Gülhane Training and Research Hospital

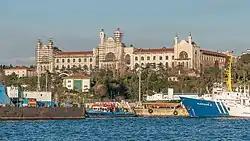
Gülhane Military Medical Academy (1903), its first building, Istanbul.

Gülhane Training and Research Hospital (GEAH), formerly known as Gülhane Military Medical Academy (GATA), was founded by Abdülhamit II in 1898 in Istanbul as Gülhane Seririyat Hospital. It moved to Ankara in 1941.